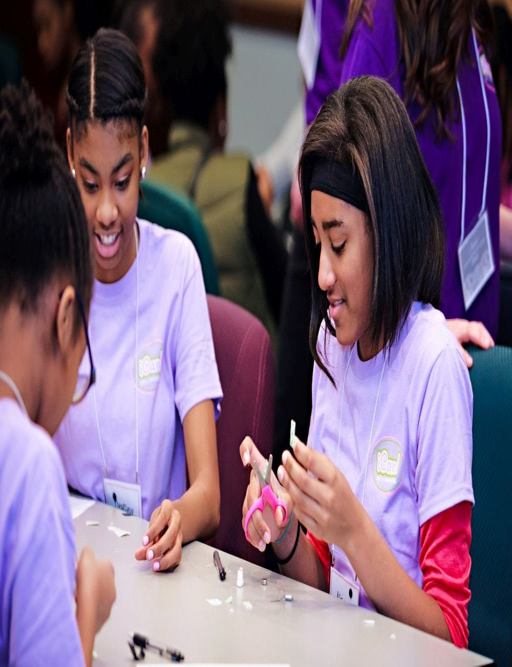
students also worked with each other closely to complete projects .